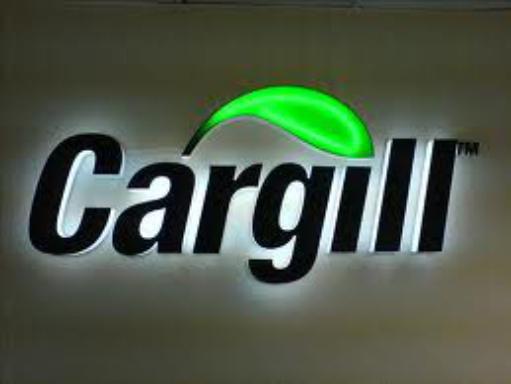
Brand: Cargill
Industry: Others